Sailing at the 1936 Summer Olympics – Star

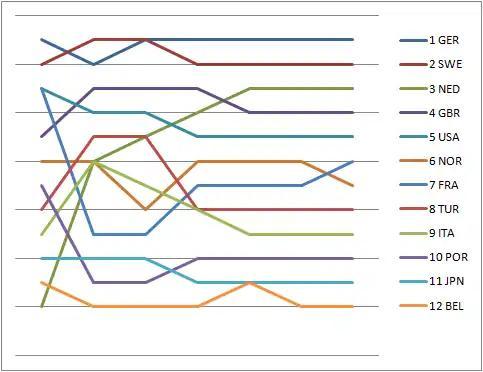
Graph showing the daily standings in the Star during the 1936 Summer Olympics

The position of the outercourse was in front of Schilksee were in 1972 the new Olympic center was used. So in 1936 a long distance sailing/towing to the racing area from the old Olympic harbor.